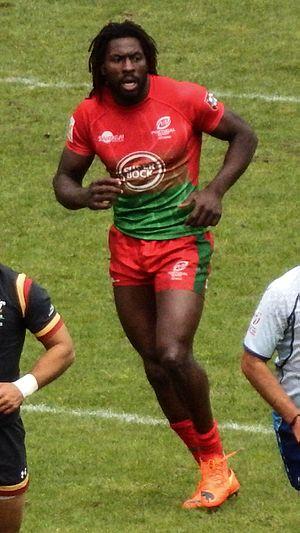
Adérito Assunção Tiny Glória Esteves, né à São Tomé et Príncipe le 8 octobre 1985 est un joueur international portugais de rugby à XV et à sept. Il évolue actuellement au poste d'ailier à Tarbes.